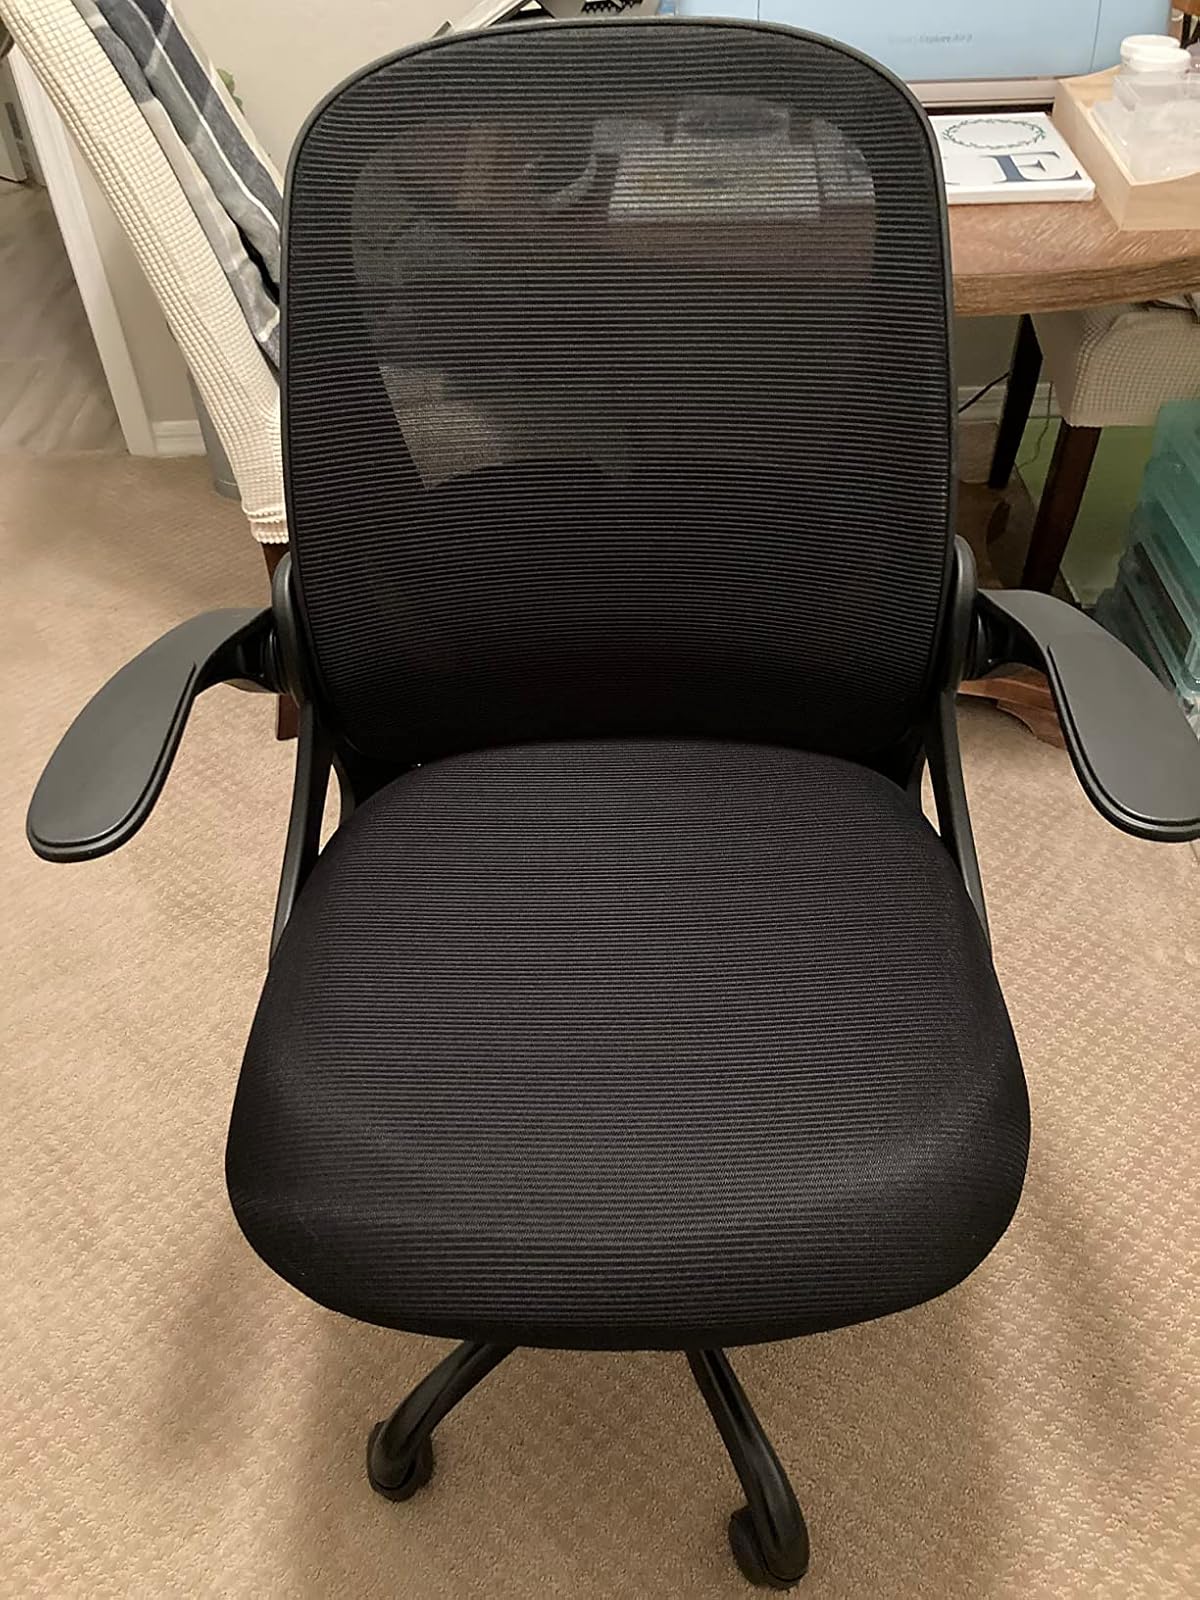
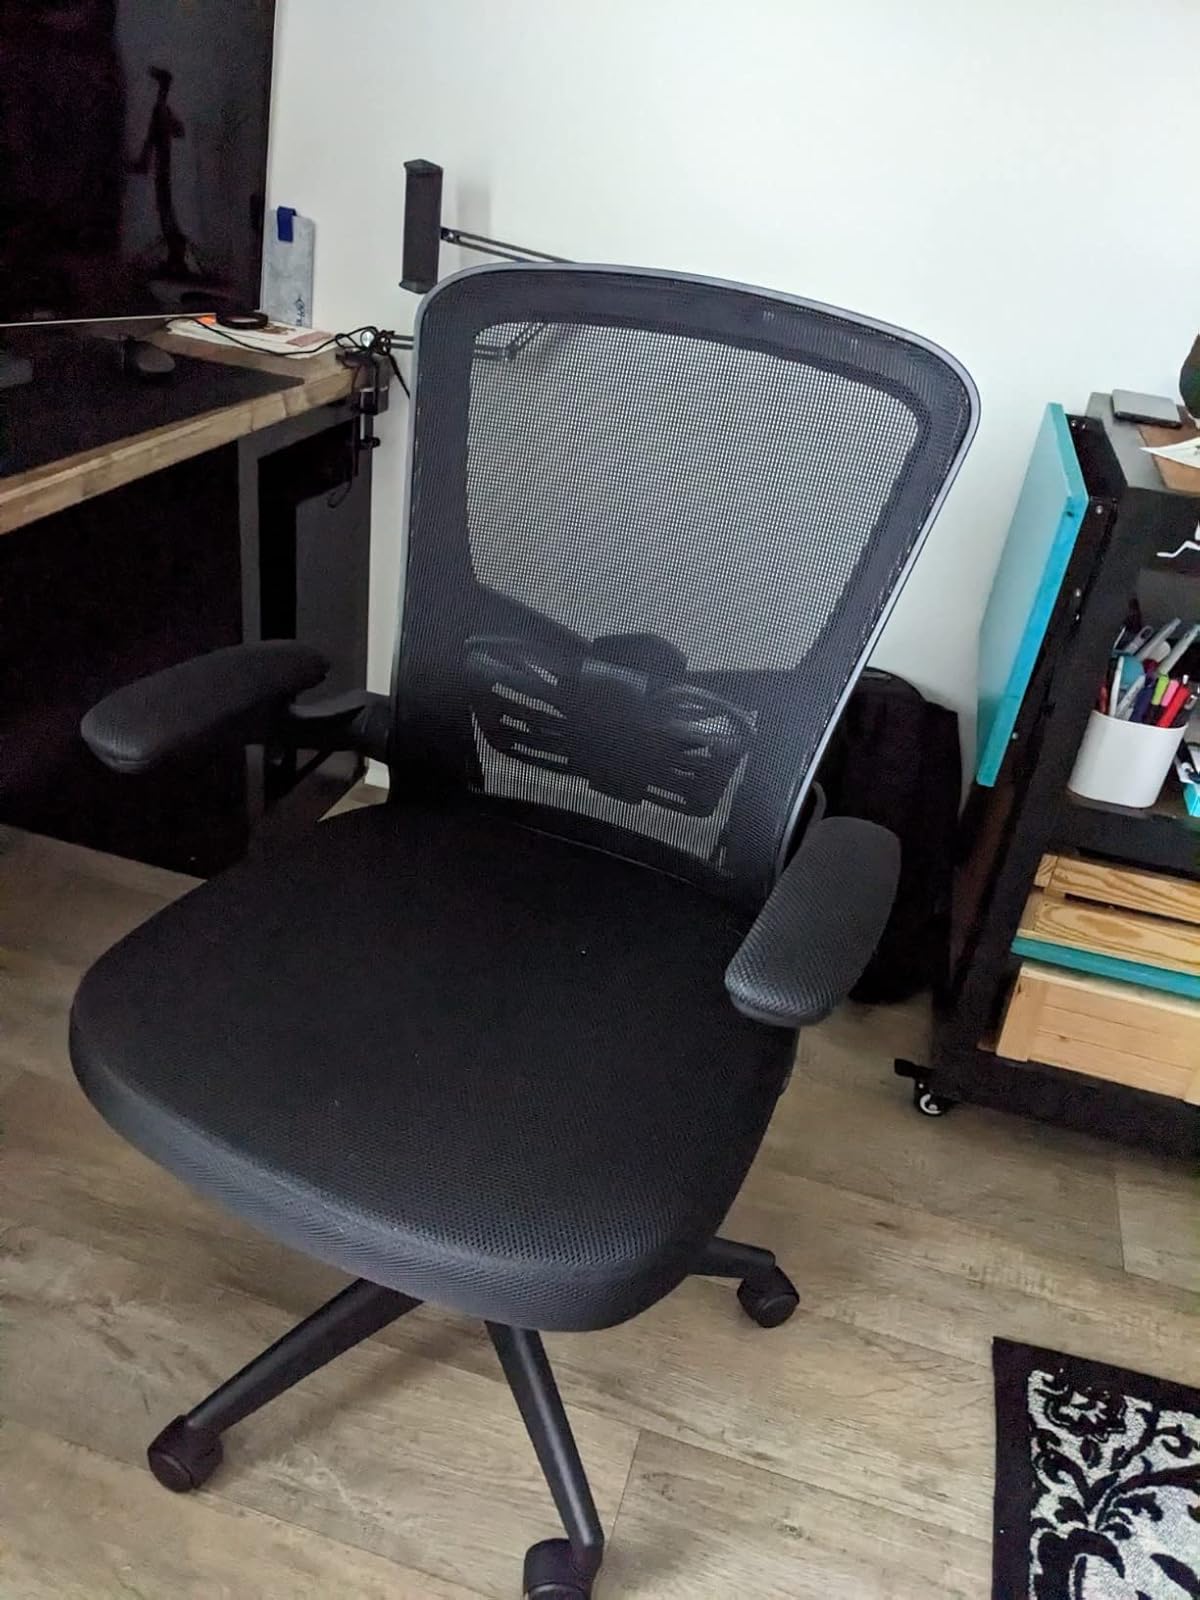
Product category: items_chair
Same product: no